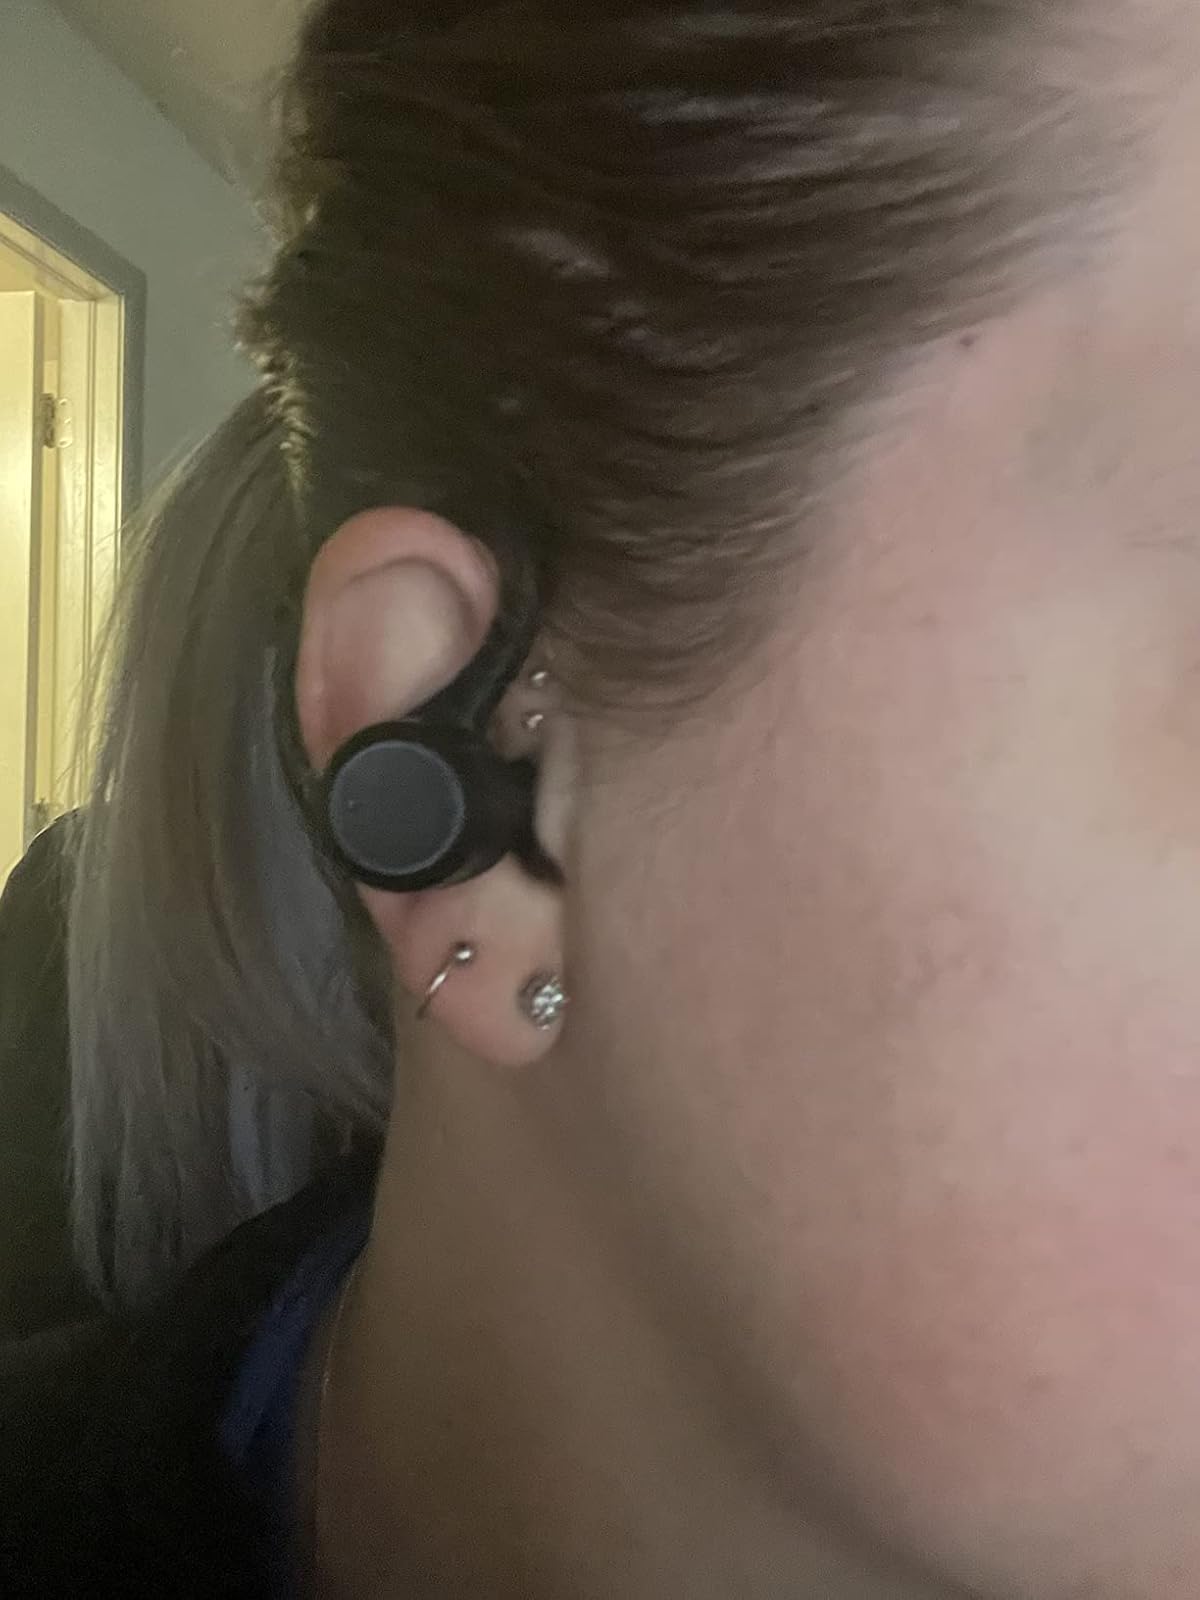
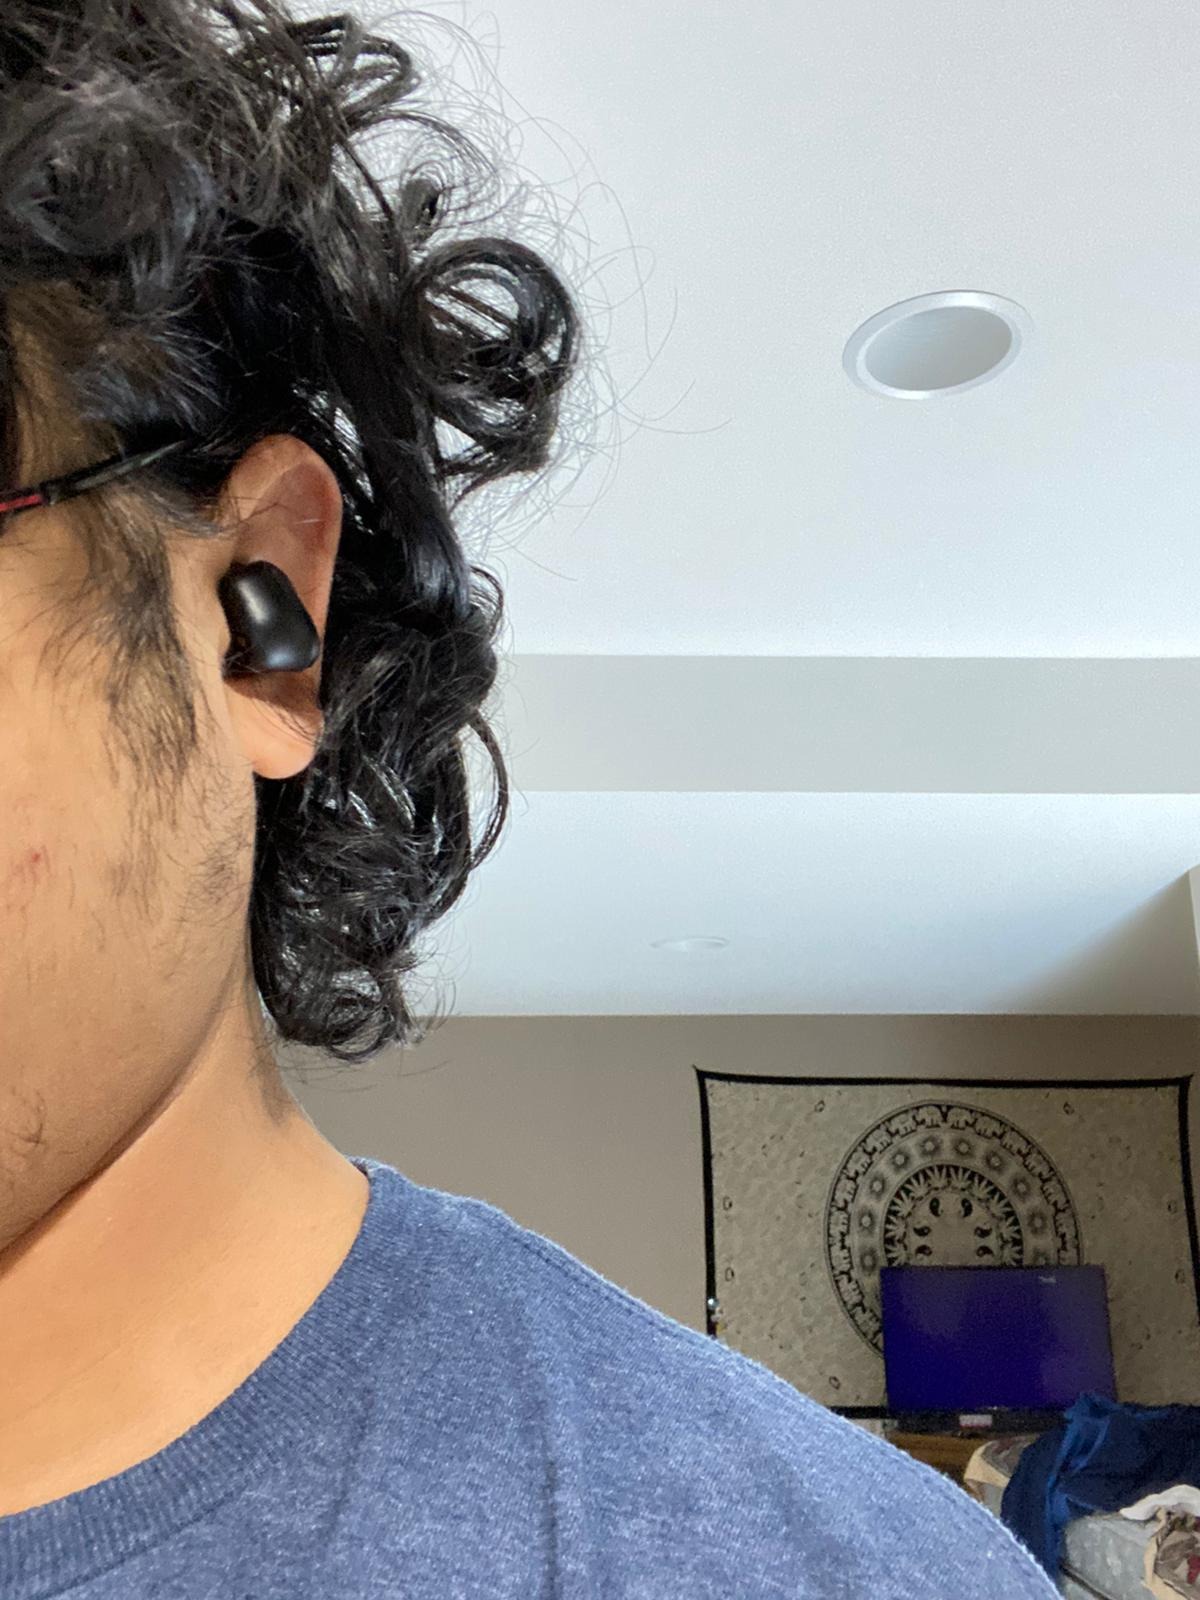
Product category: earbuds
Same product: no